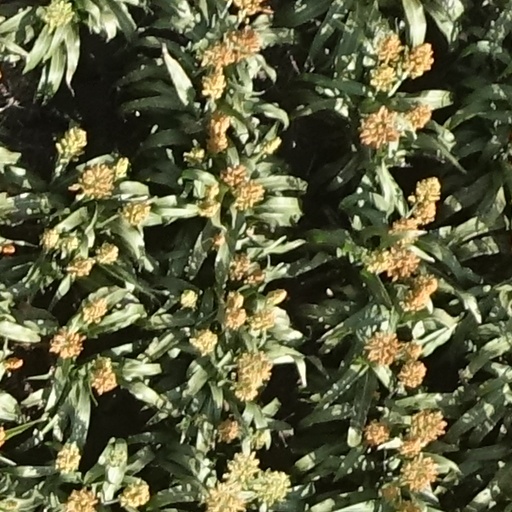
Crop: sorghum